USNS Apache

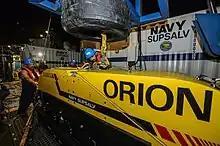
Technicians aboard "Apache" ready Orion side-scan sonar for deployment during "El Faro" search

"Apache's" first mission was to recover the voyage data recorder. This was an immediate priority because the batteries in the black box were not expected to last more than 30 days. Bad weather in the Atlantic forced "Apache" to divert from a direct course to the wreck site, so she had little more than four days to search before the expected end of the batteries. "Apache" was unable to locate the voyage data recorder using the TPL-25 hydrophone. Assuming that the batteries had died, "Apache" next deployed the Orion side-scan sonar system.